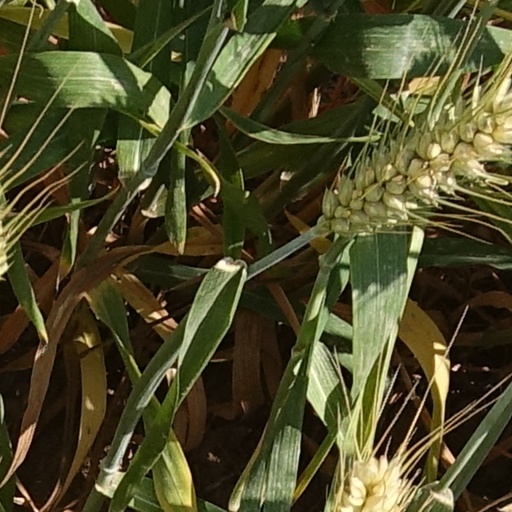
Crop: wheat